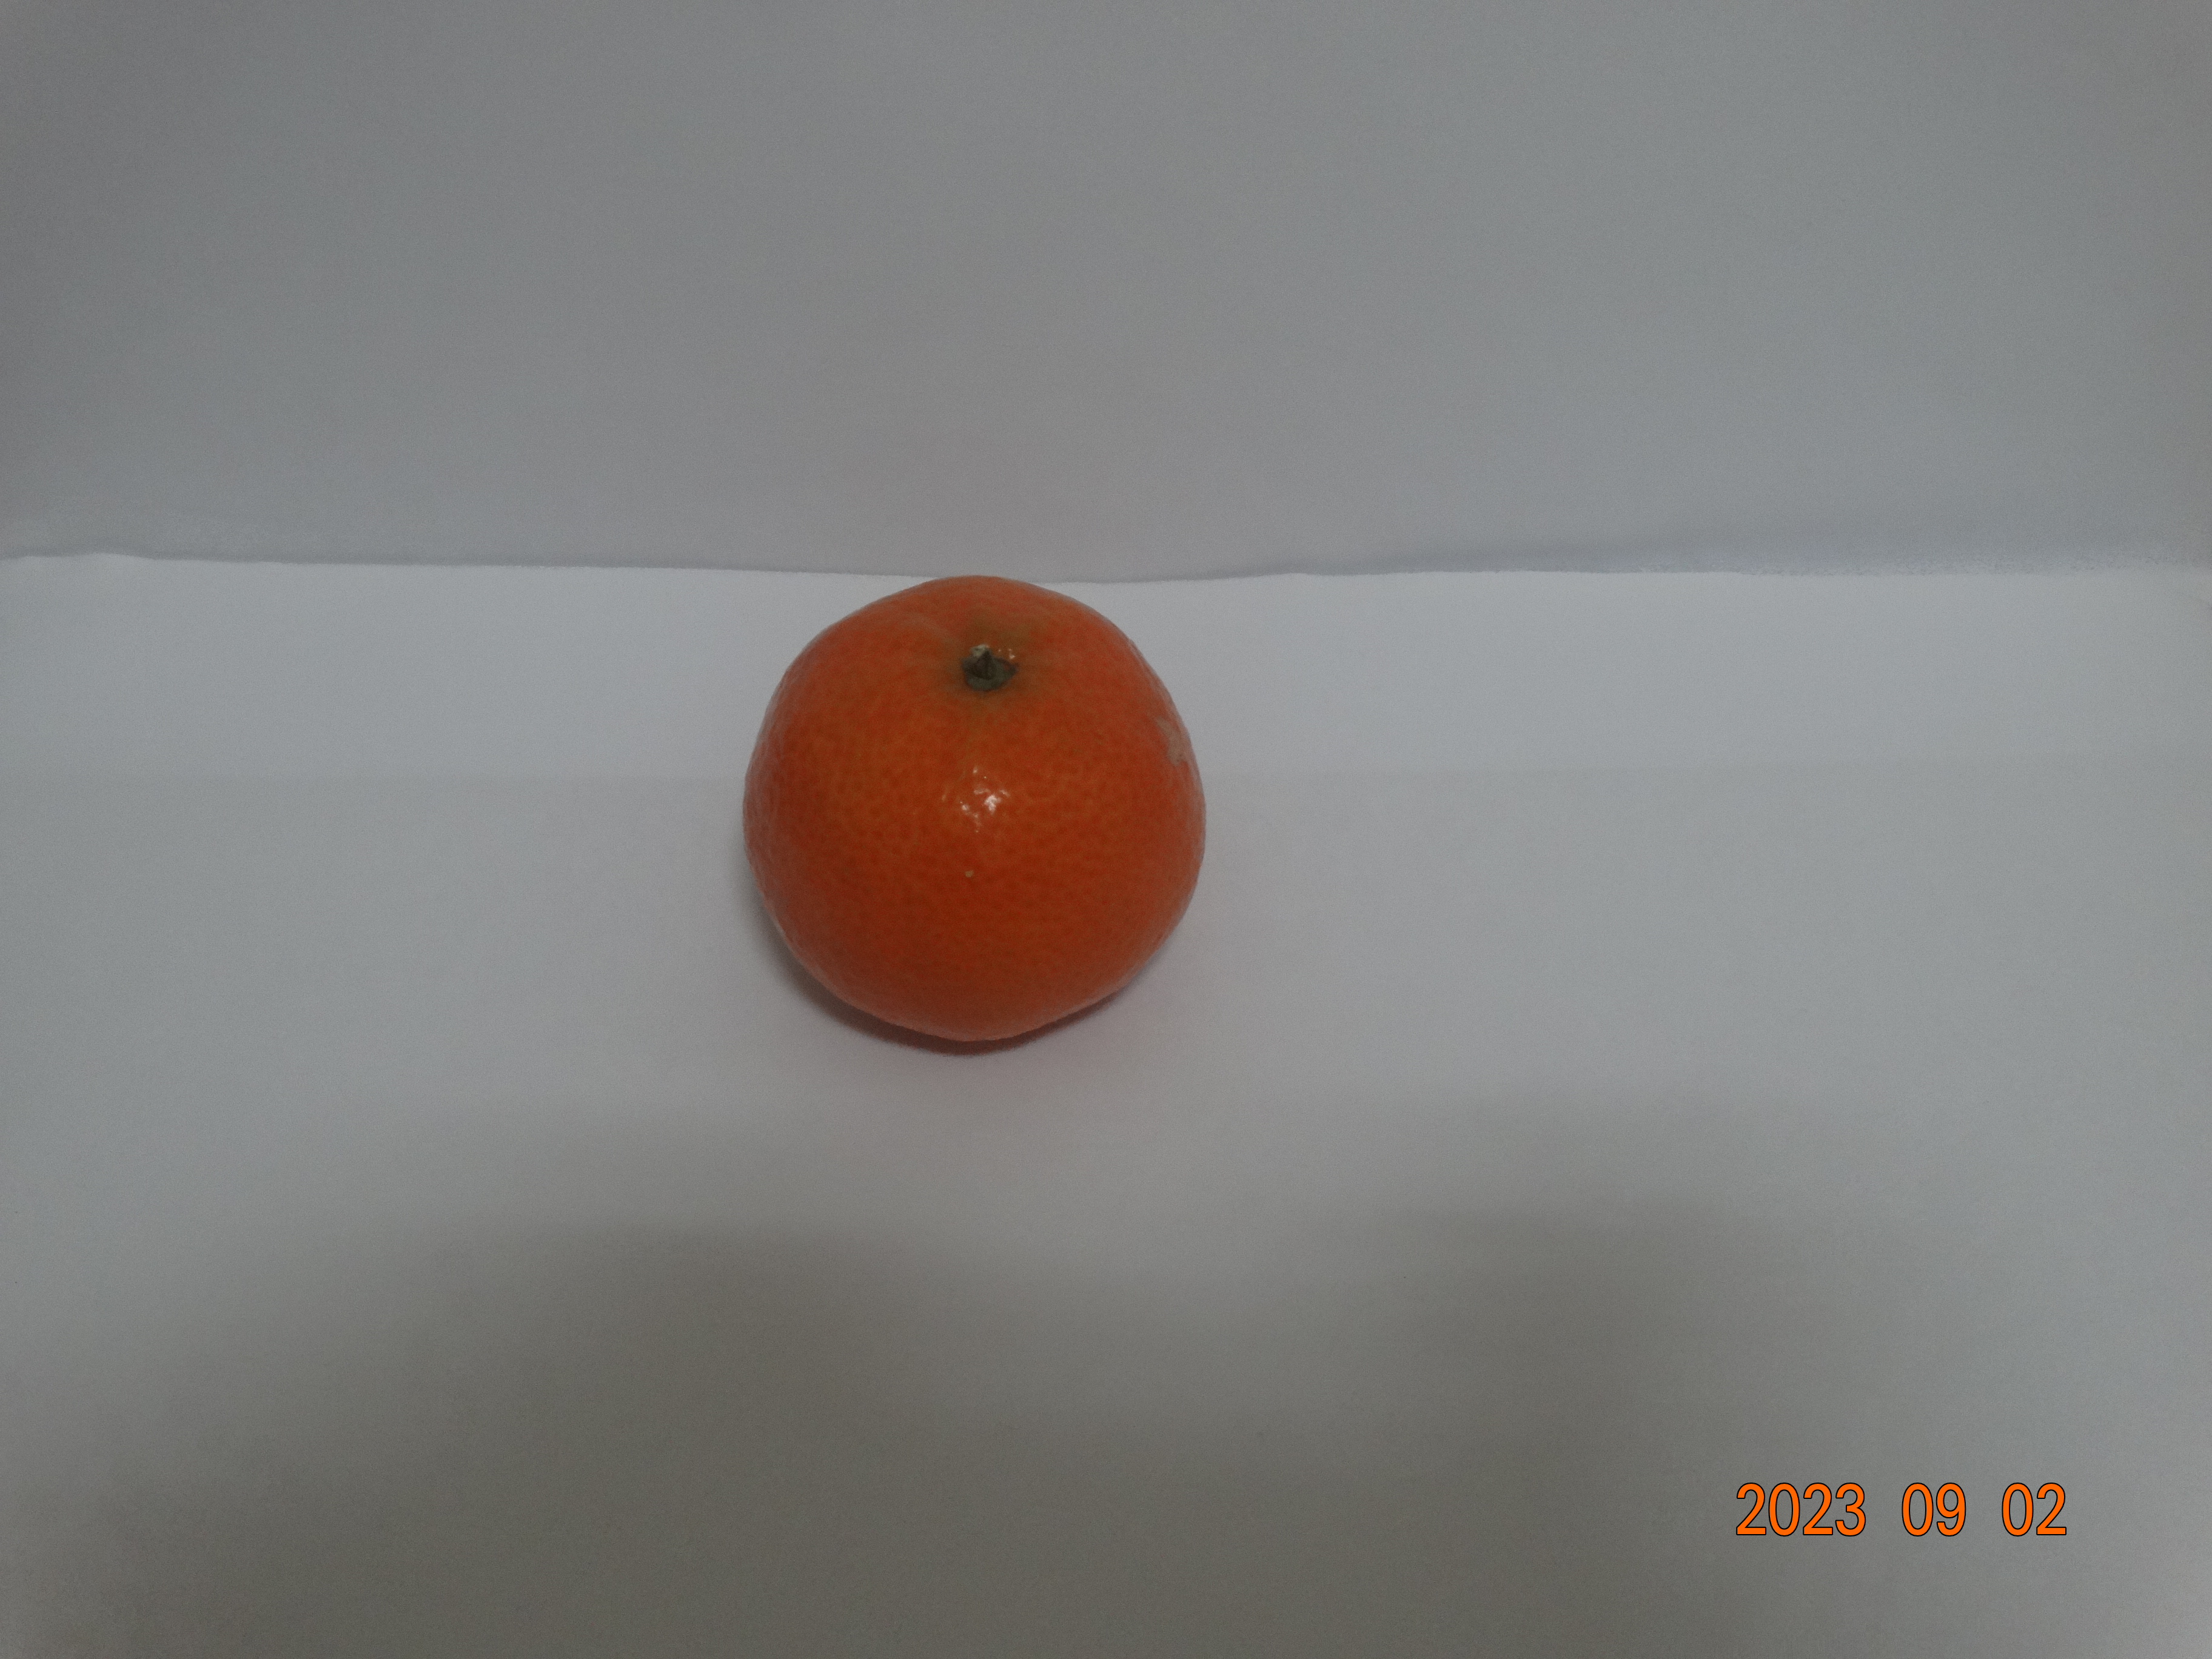
Citrus fruit variety: tangerine